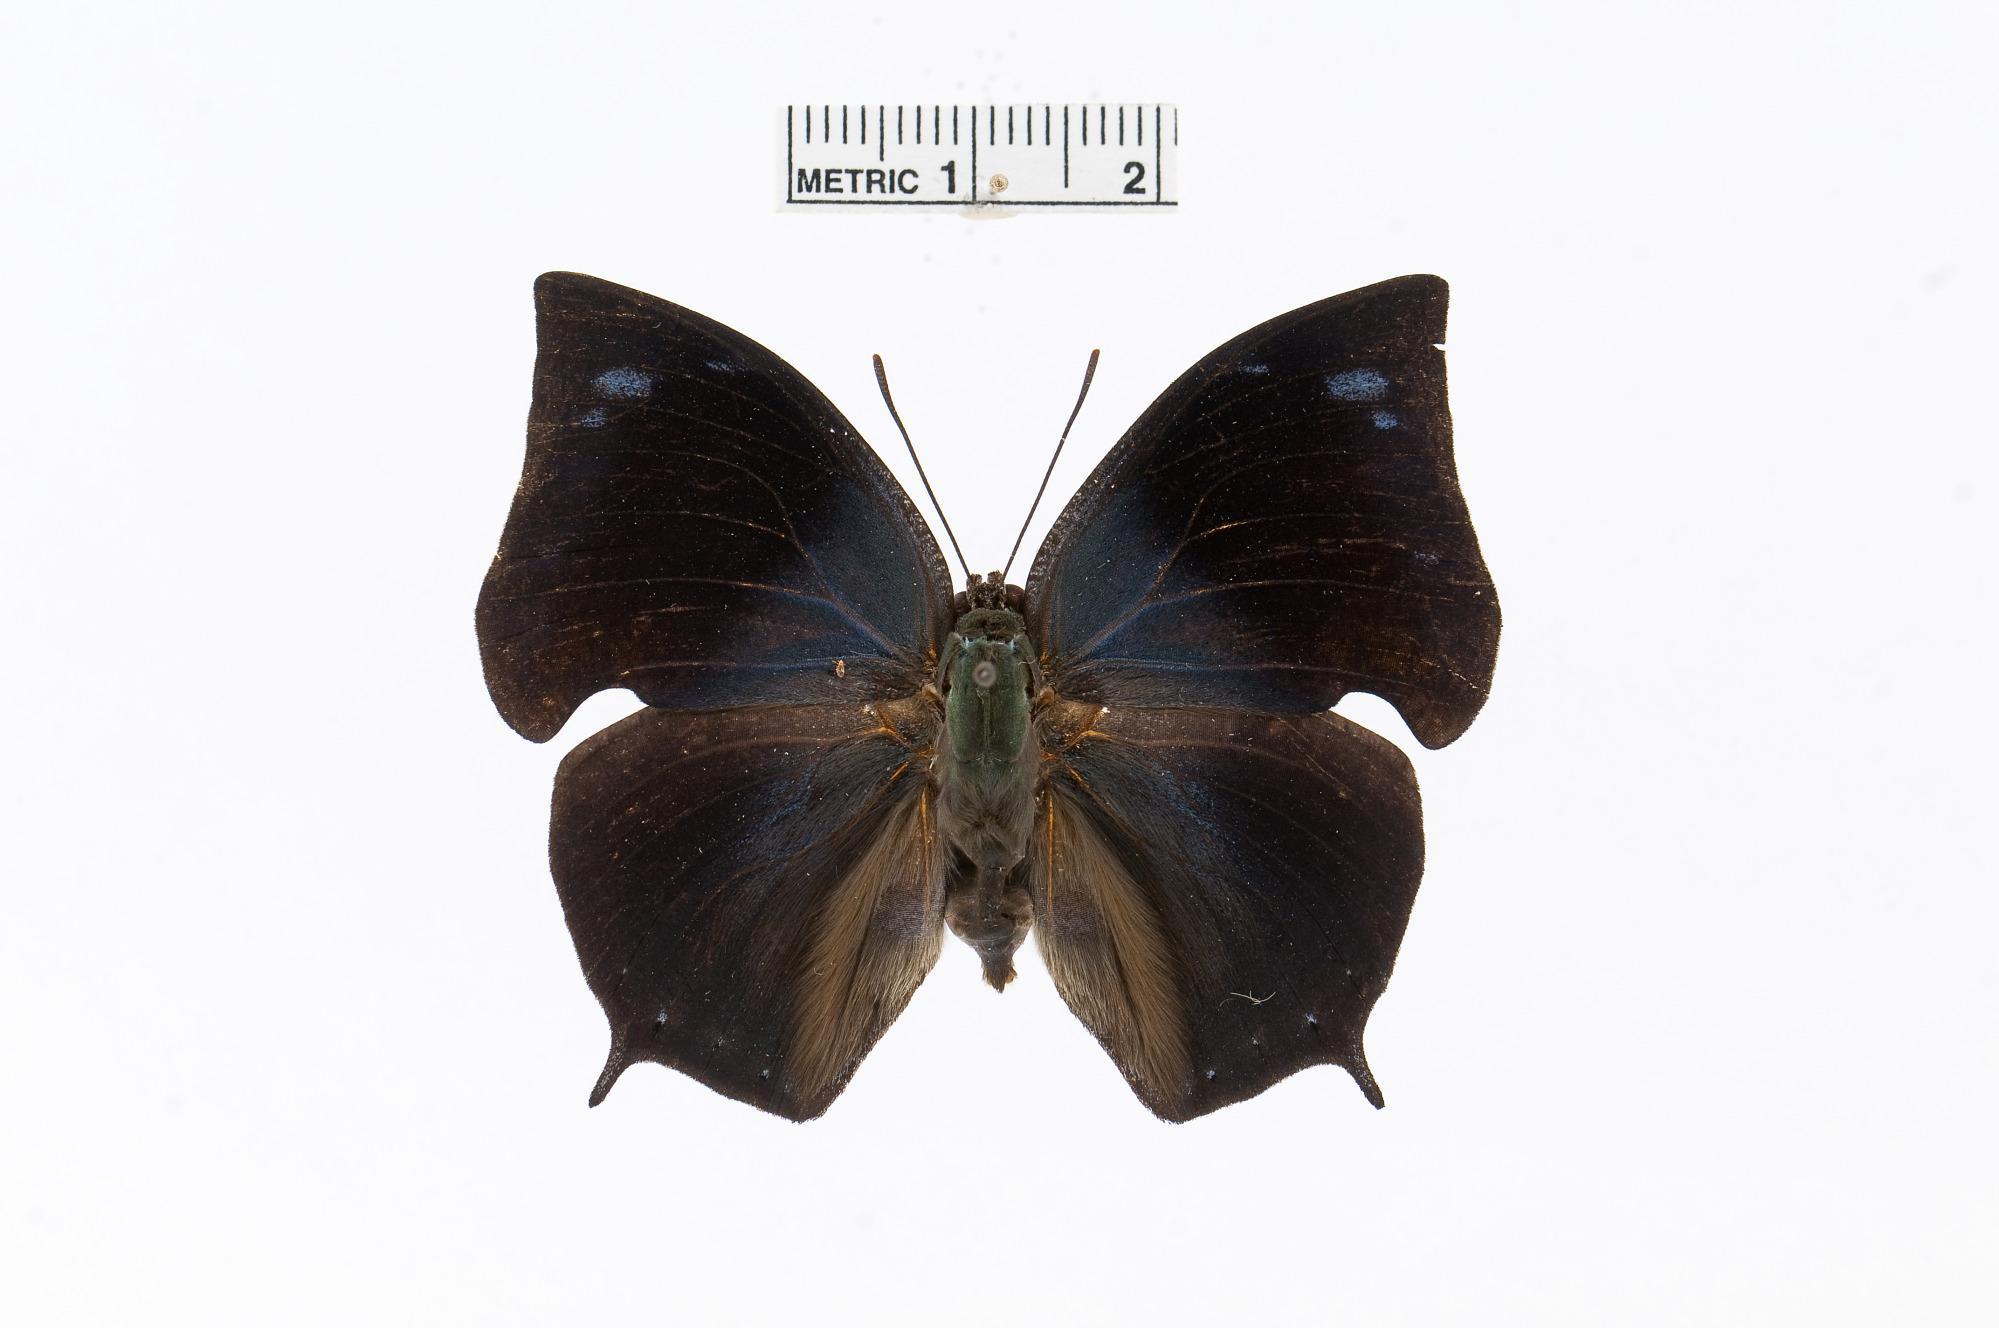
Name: Memphis moruus
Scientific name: Memphis moruus (Fabricius, 1775)
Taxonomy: Animalia, Arthropoda, Insecta, Lepidoptera, Nymphalidae, Charaxinae